Portuguese people

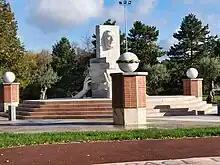

The Cono Sur region had Portuguese immigration beginning in the early 20th century. The Portuguese and Cape Verdean community in Argentina, Uruguay and Chile numbers around 255,000 people combined (0.37% of the region's population).